Battle of Dien Bien Phu

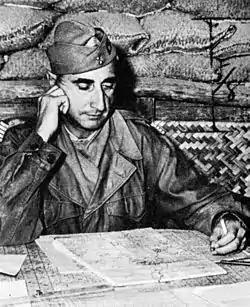
Colonel Christian de Castries, French commander at Điện Biên Phủ

Operations at Điện Biên Phủ began at 10:35 on 20 November 1953. In "Operation Castor", the French dropped or flew 9,000 troops into the area over three days, as well as a bulldozer to prepare the airstrip. They were landed at three drop zones: "Natasha" (northwest of Điện Biên Phủ), "Octavie" (to the southwest), and "Simone" (to the southeast). The Viet Minh elite 148th Independent Infantry Regiment, headquartered at Điện Biên Phủ, reacted "instantly and effectively". Three of its four battalions, however, were absent. Initial operations proceeded well for the French. By the end of November, six parachute battalions had been landed, and the French Army consolidated its positions.